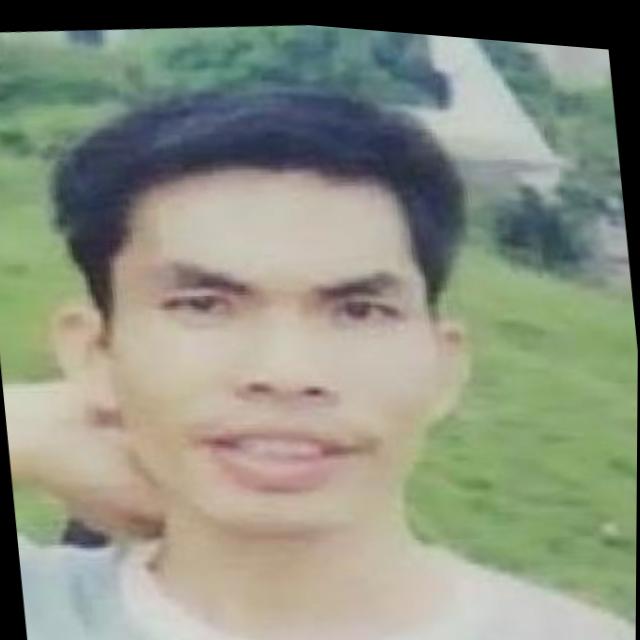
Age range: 21-44